Sophia Magdalena of Denmark

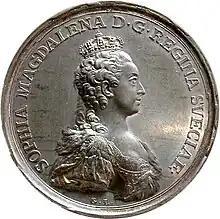
Sophia Magdalene in her crown on a special coin

During the Coup of Gustav III on 19 August 1772, Sophia Magdalena was at Ekolsund Castle. After having been told of the successful coup where her consort had reinstated absolute monarchy, she confided to her Mistress of the Robes, Countess Anna Maria Hjärne, that she was afraid that she would now be divorced by Gustav, because she knew she was not liked by him, because she had not given birth, and because she knew she was being slandered before him. Gustav III was told of this and her words led to a conflict. At a following ball at Ekolsund, the King told Count Axel von Fersen the Elder, that he did plan to divorce her on the grounds of pro-Danish plots and adultery with riksråd Count Fredrik Sparre and Marcus Gerhard Rosencrone of the Danish legation in Stockholm. Von Fersen, however, convinced him not to by saying that she should not be regarded to participate in pro-Danish plots just for her love of her Danish chamber-maids, and that as a neglected wife, she should not be blamed for enjoying the compliments of Count Ribbing, which were not grounds for suspicions of adultery. During this period, it had been noted that Count Ribbing was often seen in the company of the Queen and had paid her compliments and made her laugh, among other things by caricaturing her Mistress of the Robes Countess Anna Maria Hjärne. Countess Hjärne had informed the King that the Queen was pregnant, "And the riksråd Ribbing is her favorite."